The Creation (Haydn)

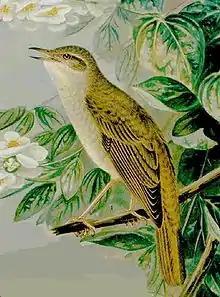
The nightingale (Luscinia megarhynchos), a literary symbol for millennia

Aria for soprano in F major, celebrating the creation of birds. The species mentioned are the eagle, the lark, the dove and the nightingale. The lyrics include the conceit that, at the time just after the Creation, the nightingale's song was not yet melancholy.